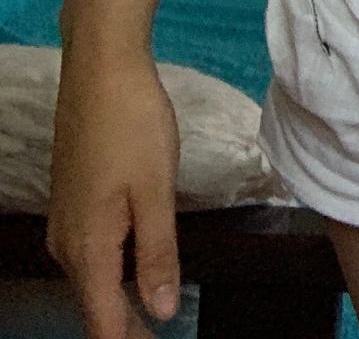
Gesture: no_gesture